Washington Monument

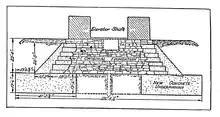
Cross section of foundation, both old and reinforced, showing dimensions

The aluminum apex, composed of a metal that at the time was as rare and valuable as silver, was cast by William Frishmuth of Philadelphia. At the time of casting, it was the largest piece of aluminum in the world. Before the installation, it was put on public display at Tiffany's in New York City and stepped over by visitors who could say they had "stepped over the top of the Washington Monument". It was tall before was vaporized from its tip by lightning strikes during 1885–1934, when it was protected from further damage by tall lightning rods surrounding it. Its base is square. The angle between opposite sides at its tip is 34°48'. It weighed before lightning strikes removed a small amount of aluminum from its tip and sides. Spectral analysis in 1934 showed that it was composed of 97.87% aluminum with the rest impurities. It has a shallow depression in its base to match a slightly raised area atop the small upper surface of the marble capstone, which aligns the sides of the apex with those of the capstone, and the downward protruding lip around that area prevents water from entering the joint. It has a large hole in the center of its base to receive a threaded diameter copper rod which attaches it to the monument and used to form part of the lightning protection system. In 2015 the National Geodetic Survey reported the coordinates of the 1 mm dimple atop the aluminum apex as (WGS 84).